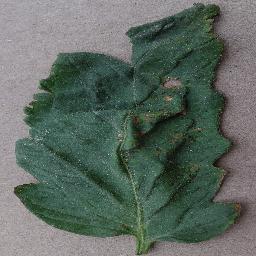
Label: Tomato___Bacterial_spot